Miles Hadfield

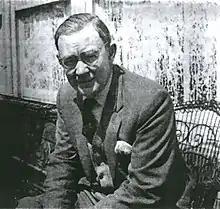

Miles Heywood Hadfield (15 October 1903 – 31 March 1982) was an English writer on gardening and one of the founders, and the first president, of the Garden History Society. He was awarded the Royal Forestry Society's gold medal and the Royal Horticultural Society's Veitch Memorial Medal.